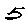
Label: 5